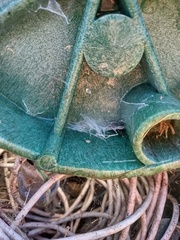
Species: Lactrodectus_hesperus